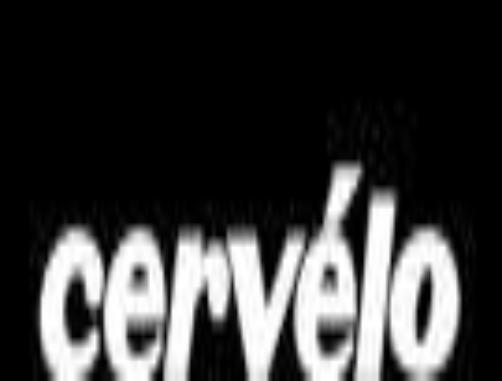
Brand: cervelo
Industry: Transportation